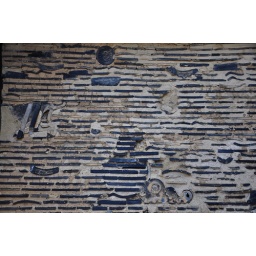
a wall made out of old temple roof tiles. taken at a temple in Arashiyama